Mitti Na Pharol Jogiya

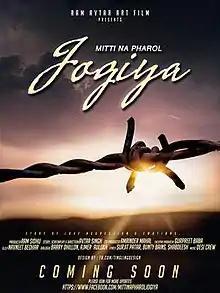

Mitti Na Pharol Jogiya (2015) is a Punjabi film based on a true story of 1947 Partition of India and showcases Indo-Pak harmony.